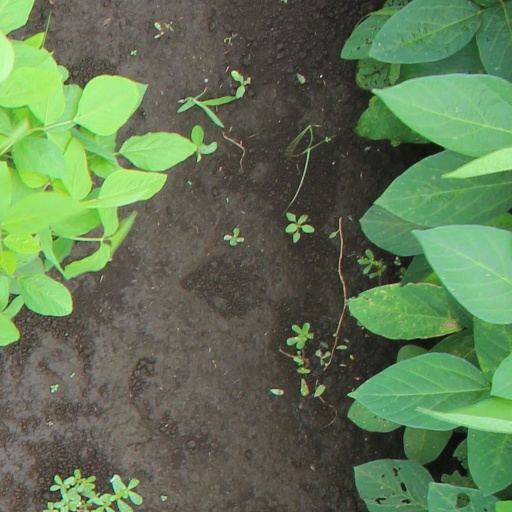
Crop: soybean